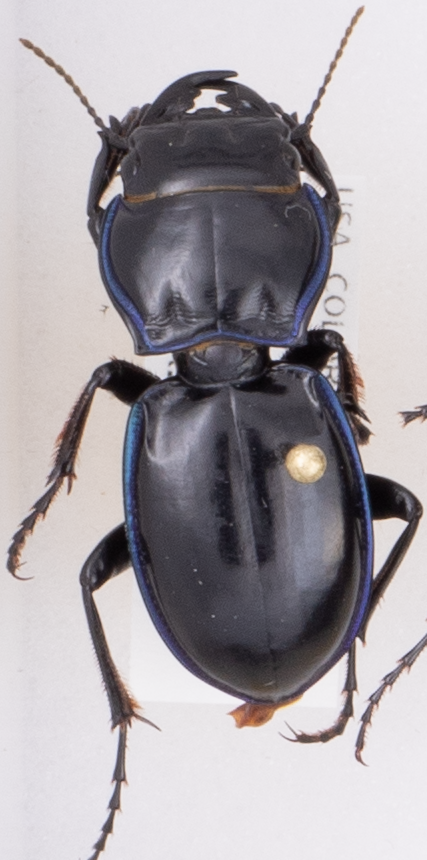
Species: Pasimachus elongatus
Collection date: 2018-06-07
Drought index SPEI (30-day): -0.288
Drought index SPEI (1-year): -0.02
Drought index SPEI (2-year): -0.372